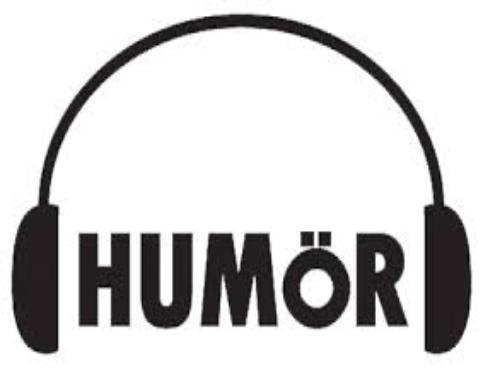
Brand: Hunor
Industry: Others